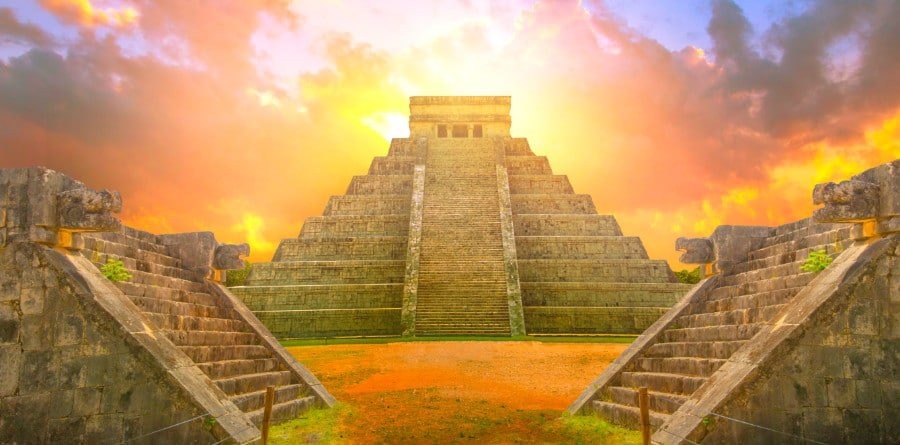
Landmark: Chichen Itza